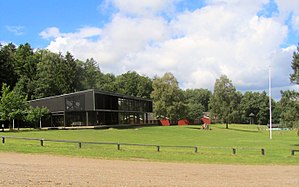
FDF Friluftscenter Sletten
Den nye hovedbygning
Den nye hovedbygning
FDF Friluftscenter Sletten er et stort lejrområde der ejes af FDF og blandt andet bruges til deres store landslejr hvert 5. år. Hver påske og efterår afholdes der kurser for unge FDFere i alderen 15-18 år.